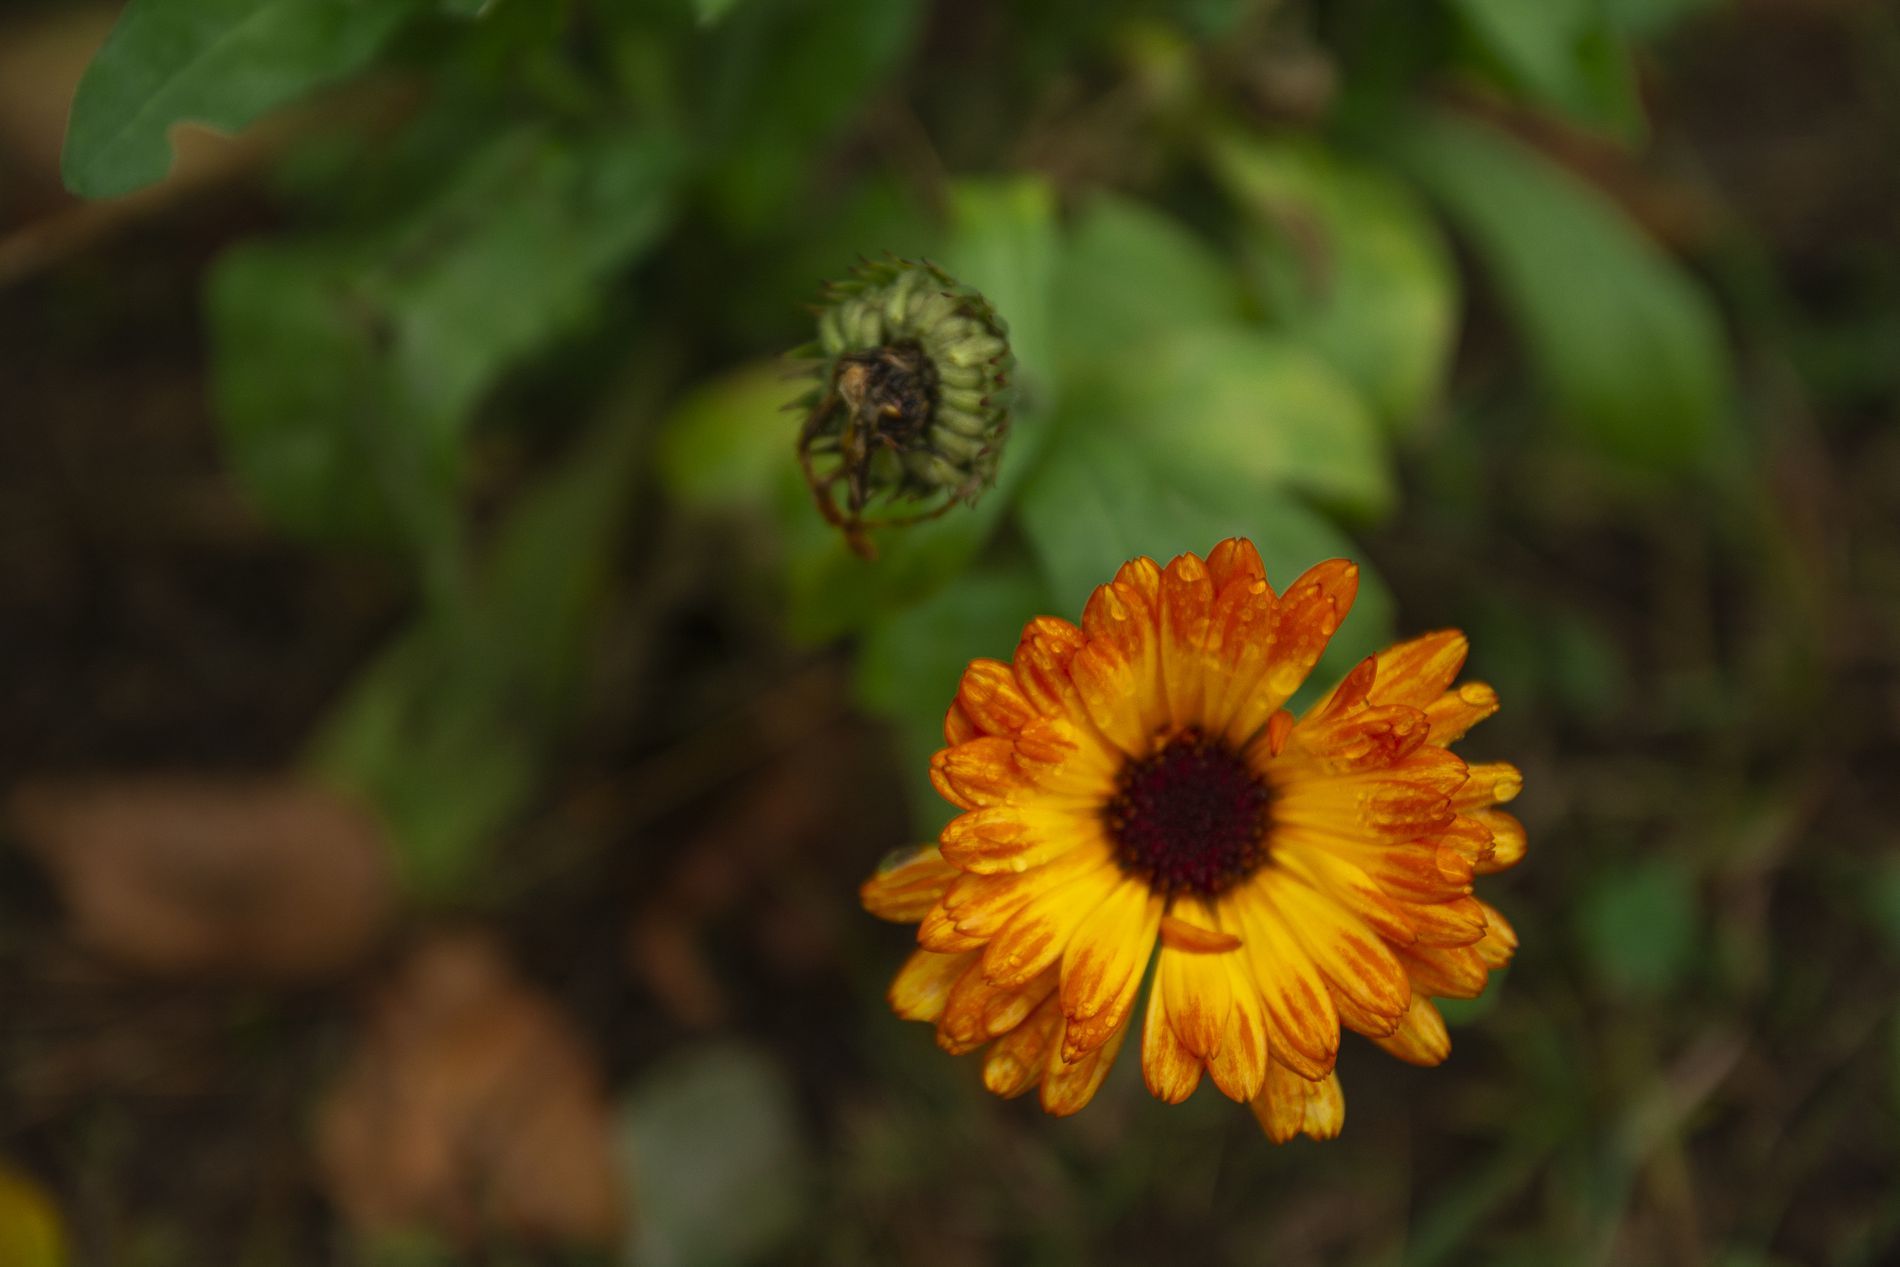
Calendula Flower with a Bud.
The image features a blurry greenish background, probably a natural setting. In the foreground, a vivid orange calendula flower and a flower bud are visible.
A close-up high-angle shot taken under an unknown but proper light source, with a natural green and warm color palette, featuring a blurry greenish background, probably a natural setting. In the foreground, a vivid orange calendula flower and a flower bud are visible. The image gives a sense of warmth, calmness, and peacefulness, showcasing the beauty of nature.
Labels: Daisy, Flower, Plant, Petal, Anemone, Pollen, Animal, Insect, Invertebrate, Sunflower, Bee, Apidae, Bud, Sprout, Dahlia, Herbal, Herbs, Anther, Treasure Flower, Leaf, Natural Setting
Camera: NIKON CORPORATION NIKON D7100
Lens: TAMRON SP AF 17-50mm F2.8 XR Di II VC LD Aspherical IF B005N, Tamron SP AF 17-50mm f/2.8 XR Di II VC LD Aspherical (IF) (B005)
Aperture: F2.8
Exposure: 1/640 sec
ISO: 200
Focal length: 50.0 mm